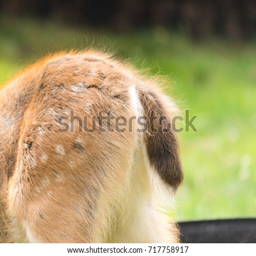
the rear end of a fawn with white polka dots